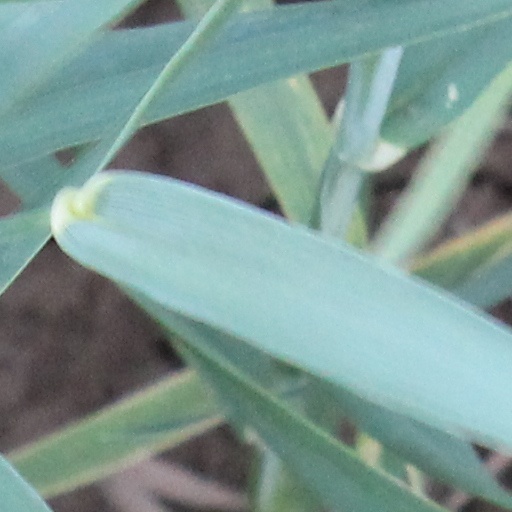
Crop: wheat